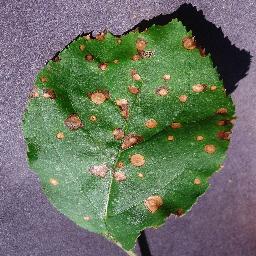
Label: Apple___Black_rot